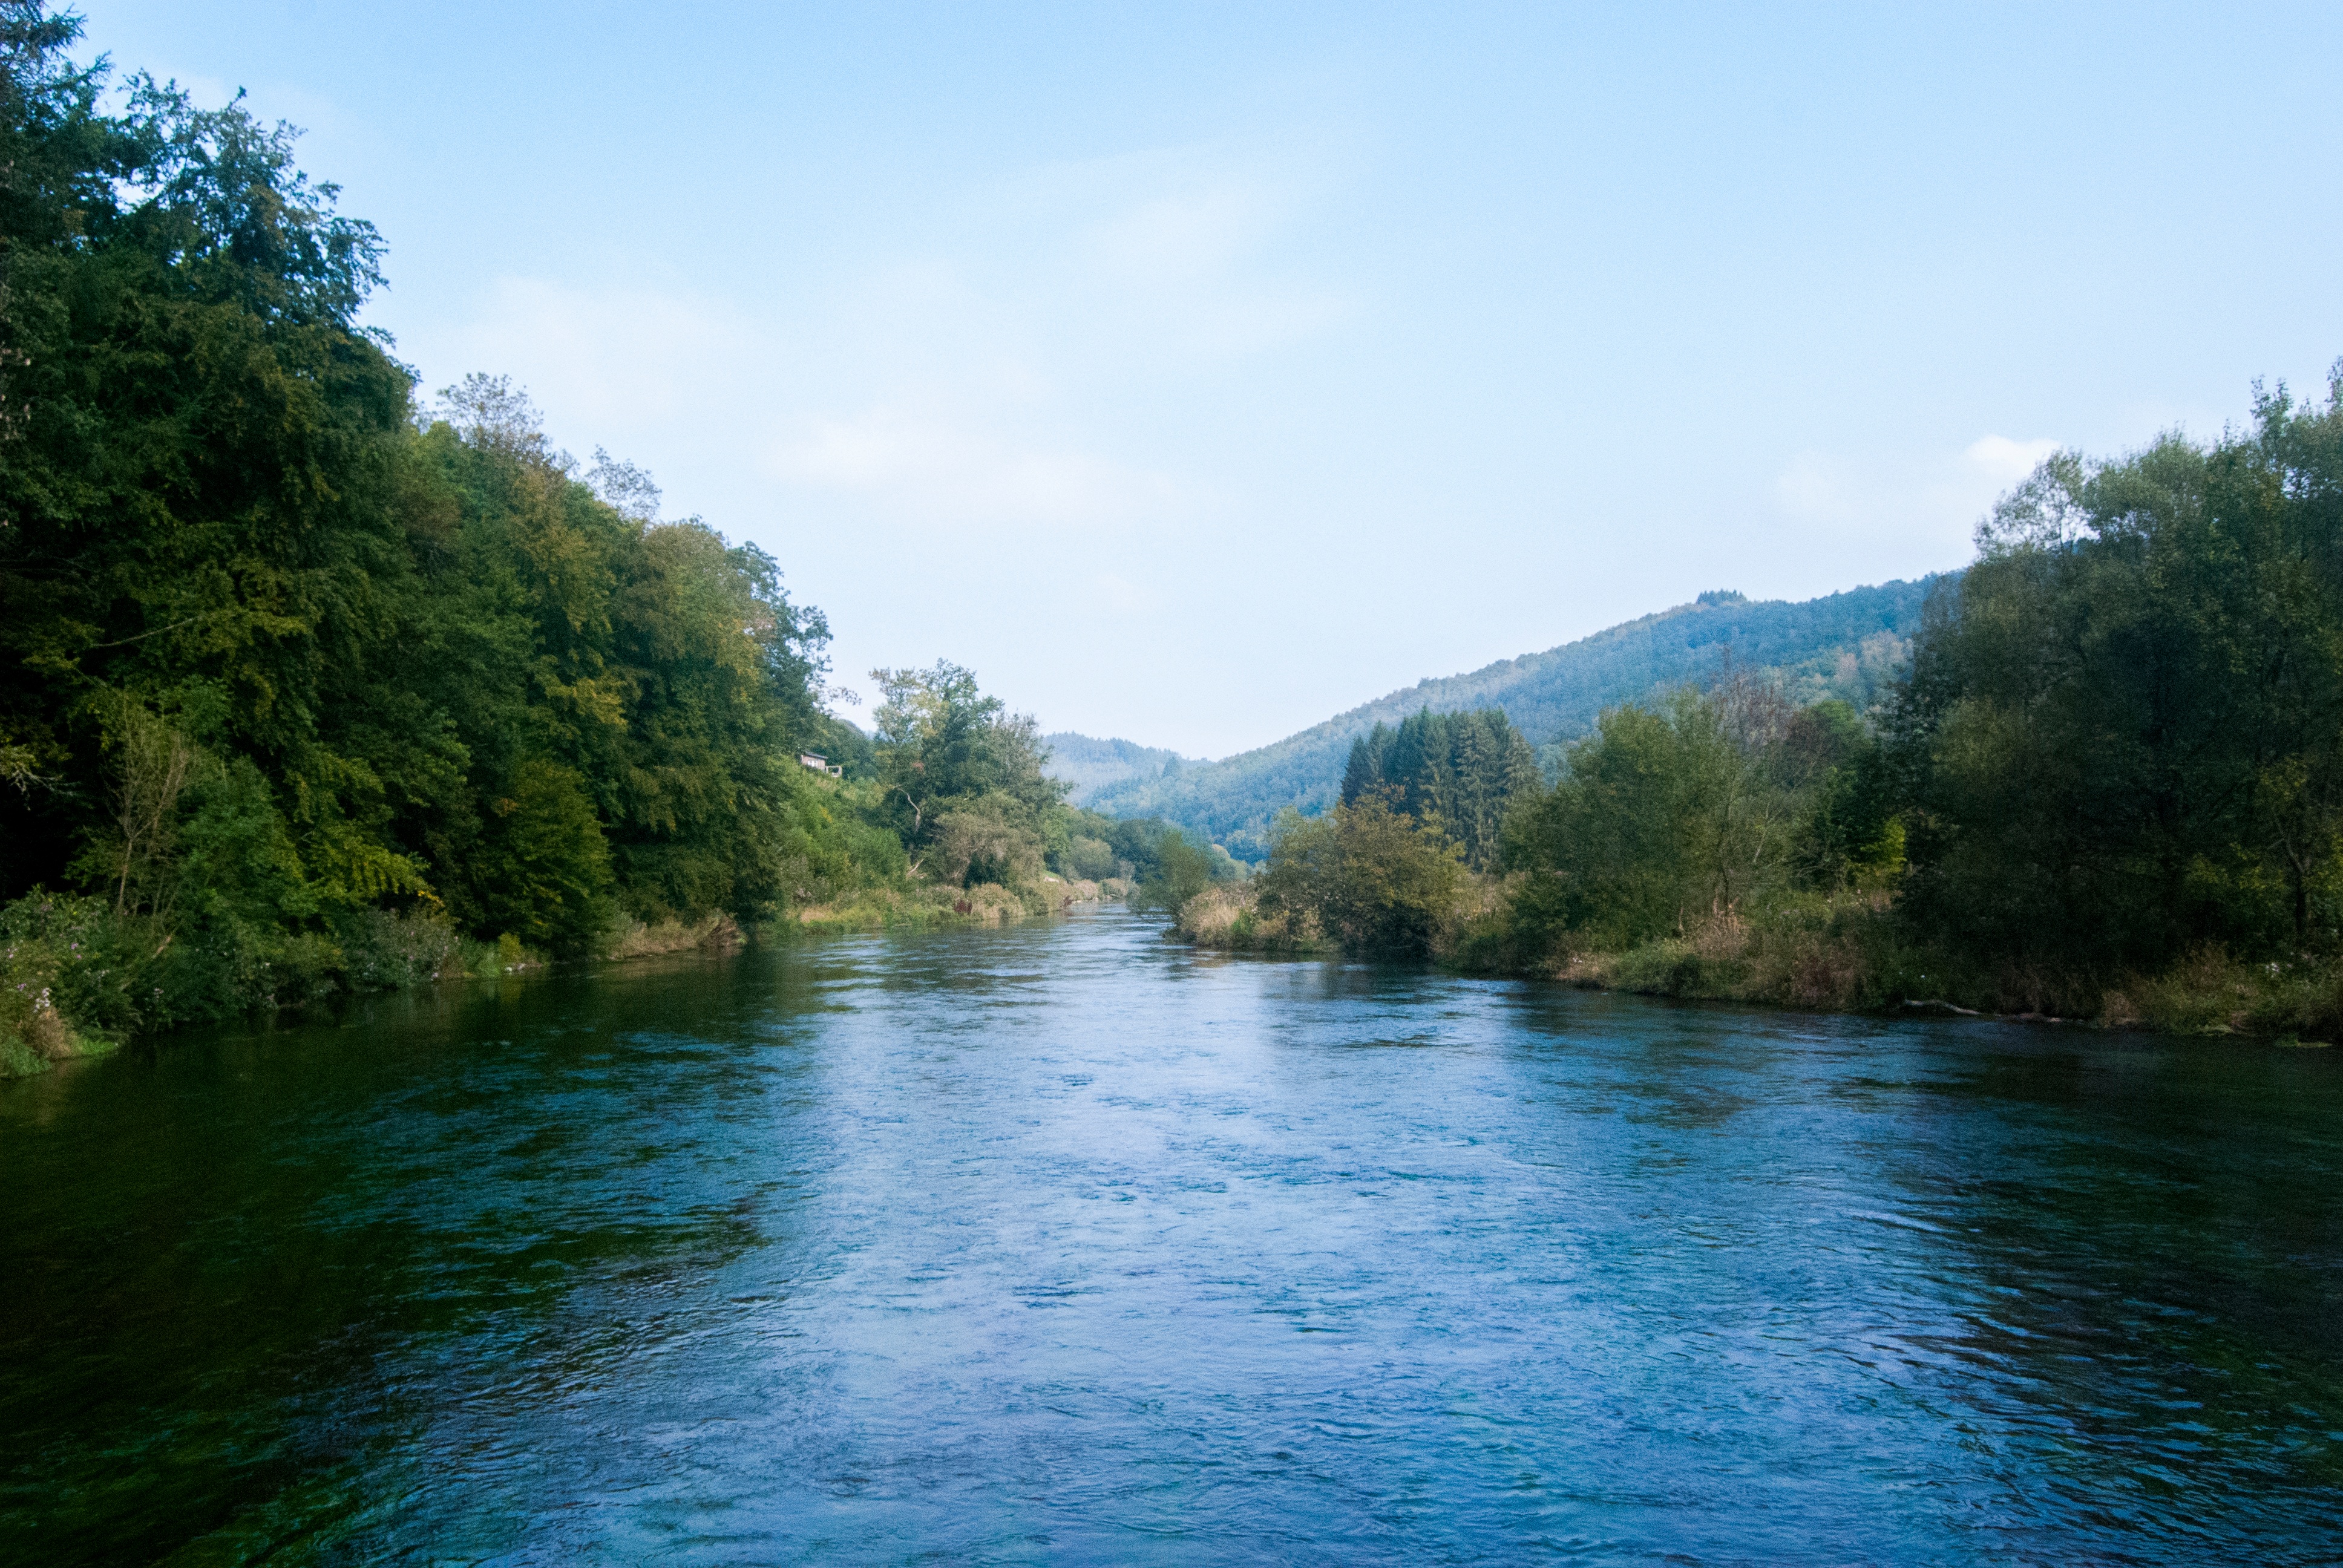
lake, river, rapid, reservoir, body of water, loch, landform, tarn, geographical feature